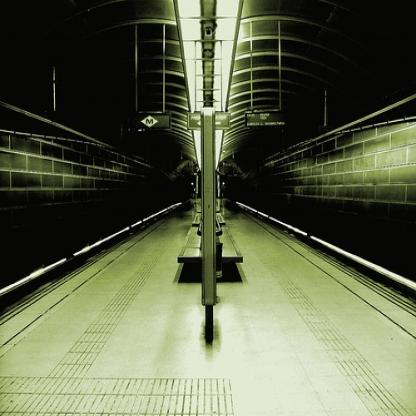
Scene: Indoor